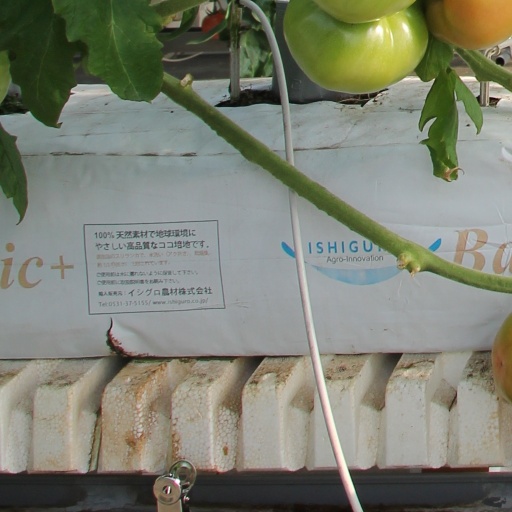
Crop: tomato